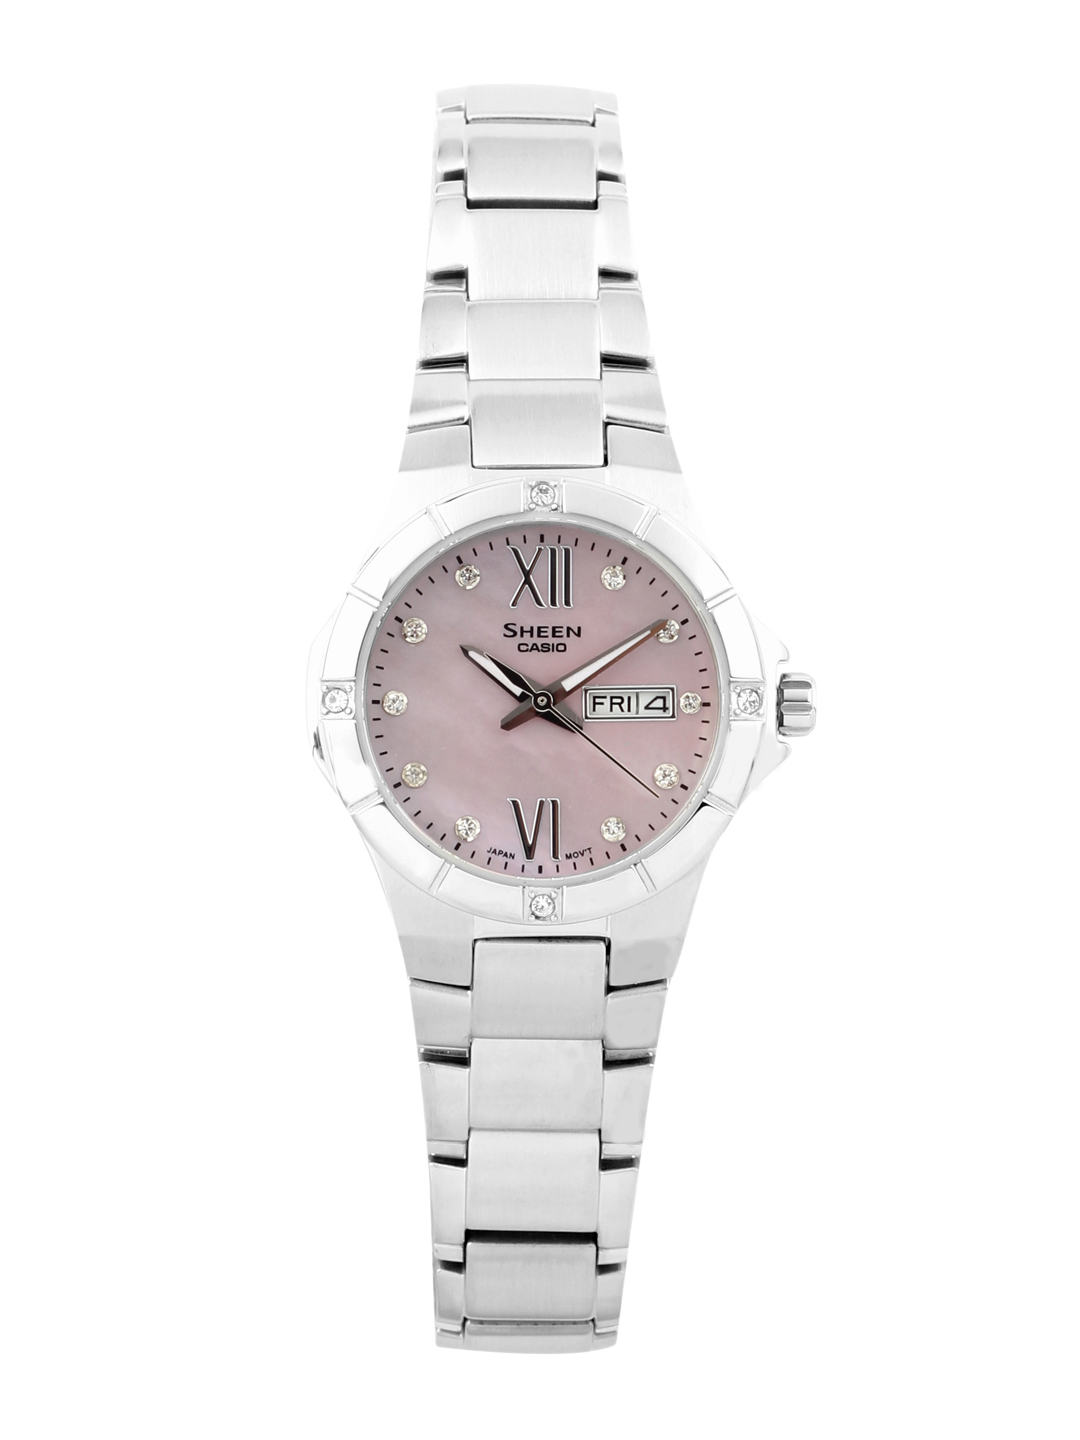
CASIO Sheen Women Mother Of Pearl Dial Watch SX019 SHE-4022D-4ADR
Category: Accessories / Watches / Watches
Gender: Women
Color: Pink
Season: Winter 2016
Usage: Casual